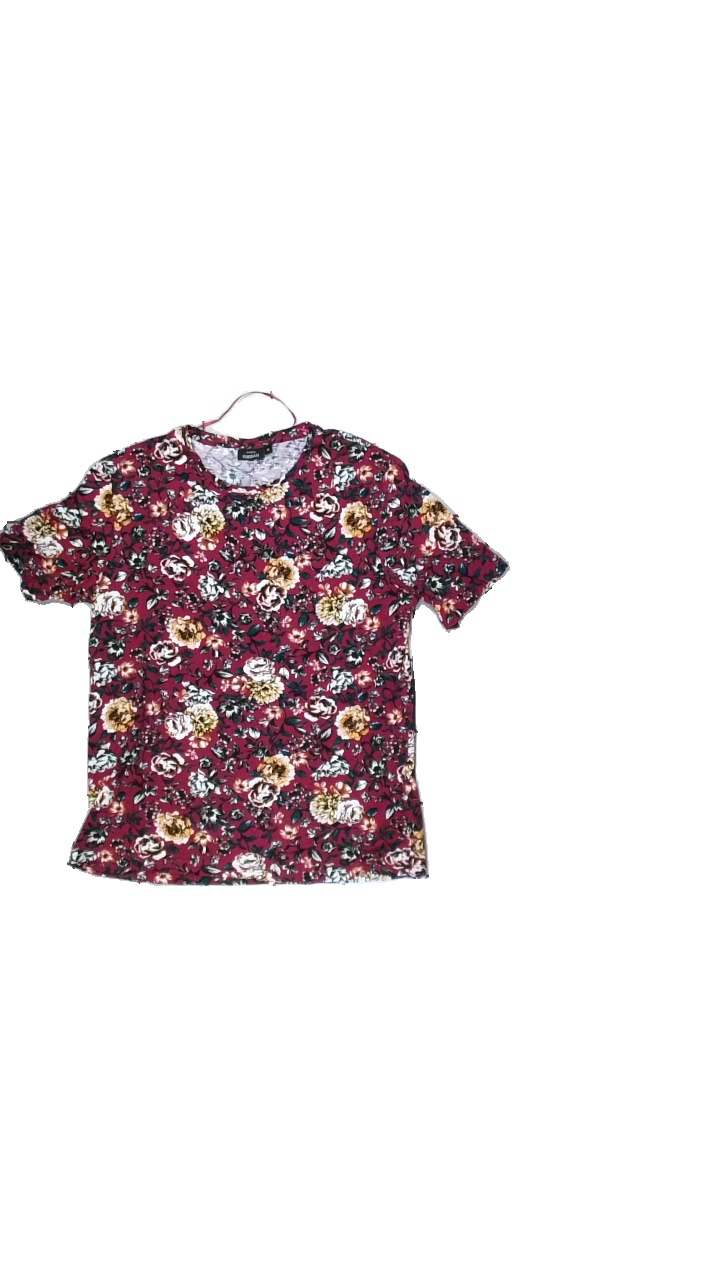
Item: T-shirt (Ladies)
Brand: Kappahl
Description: t-shirt with floralprint
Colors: Pink, Yellow, White, Multicolor
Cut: Regular, C-collar
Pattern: Floral print
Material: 71% Cotton 29% Viscose
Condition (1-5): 5
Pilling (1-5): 5
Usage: Reuse
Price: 50-100